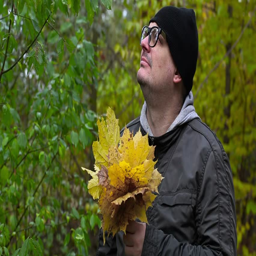
man with autumn leaves in the park